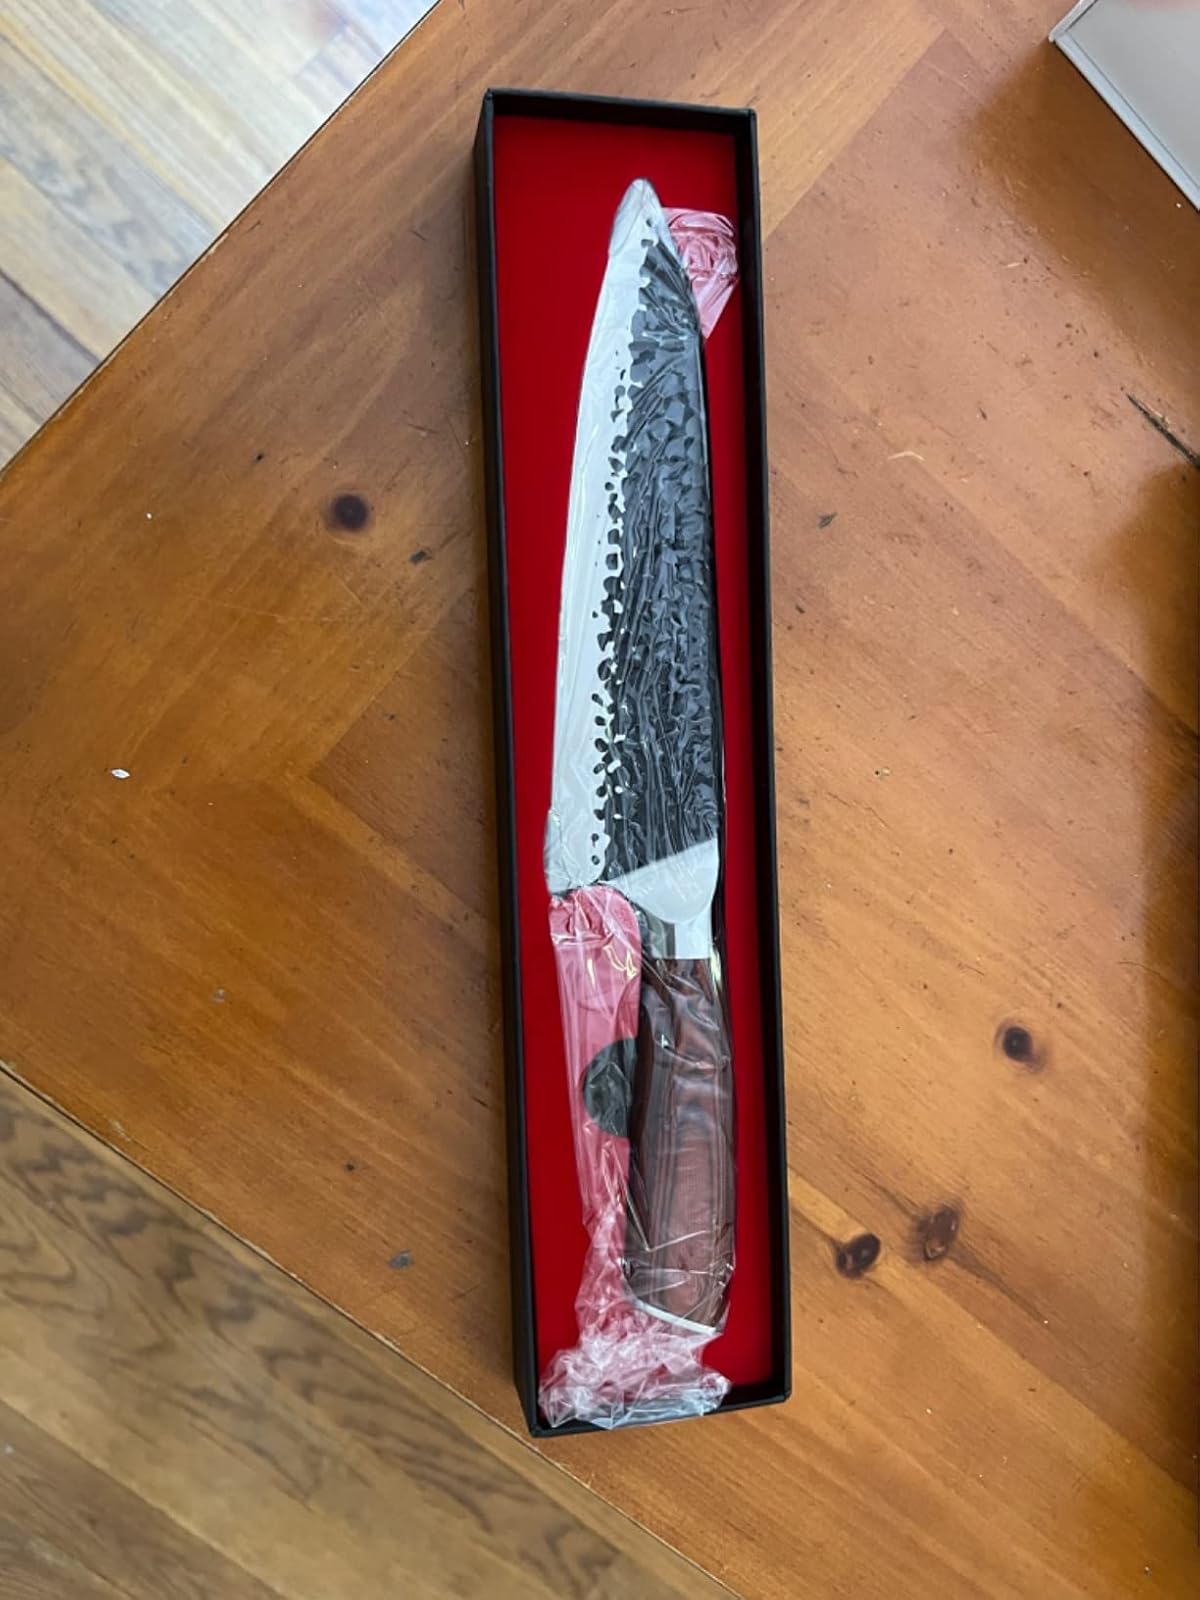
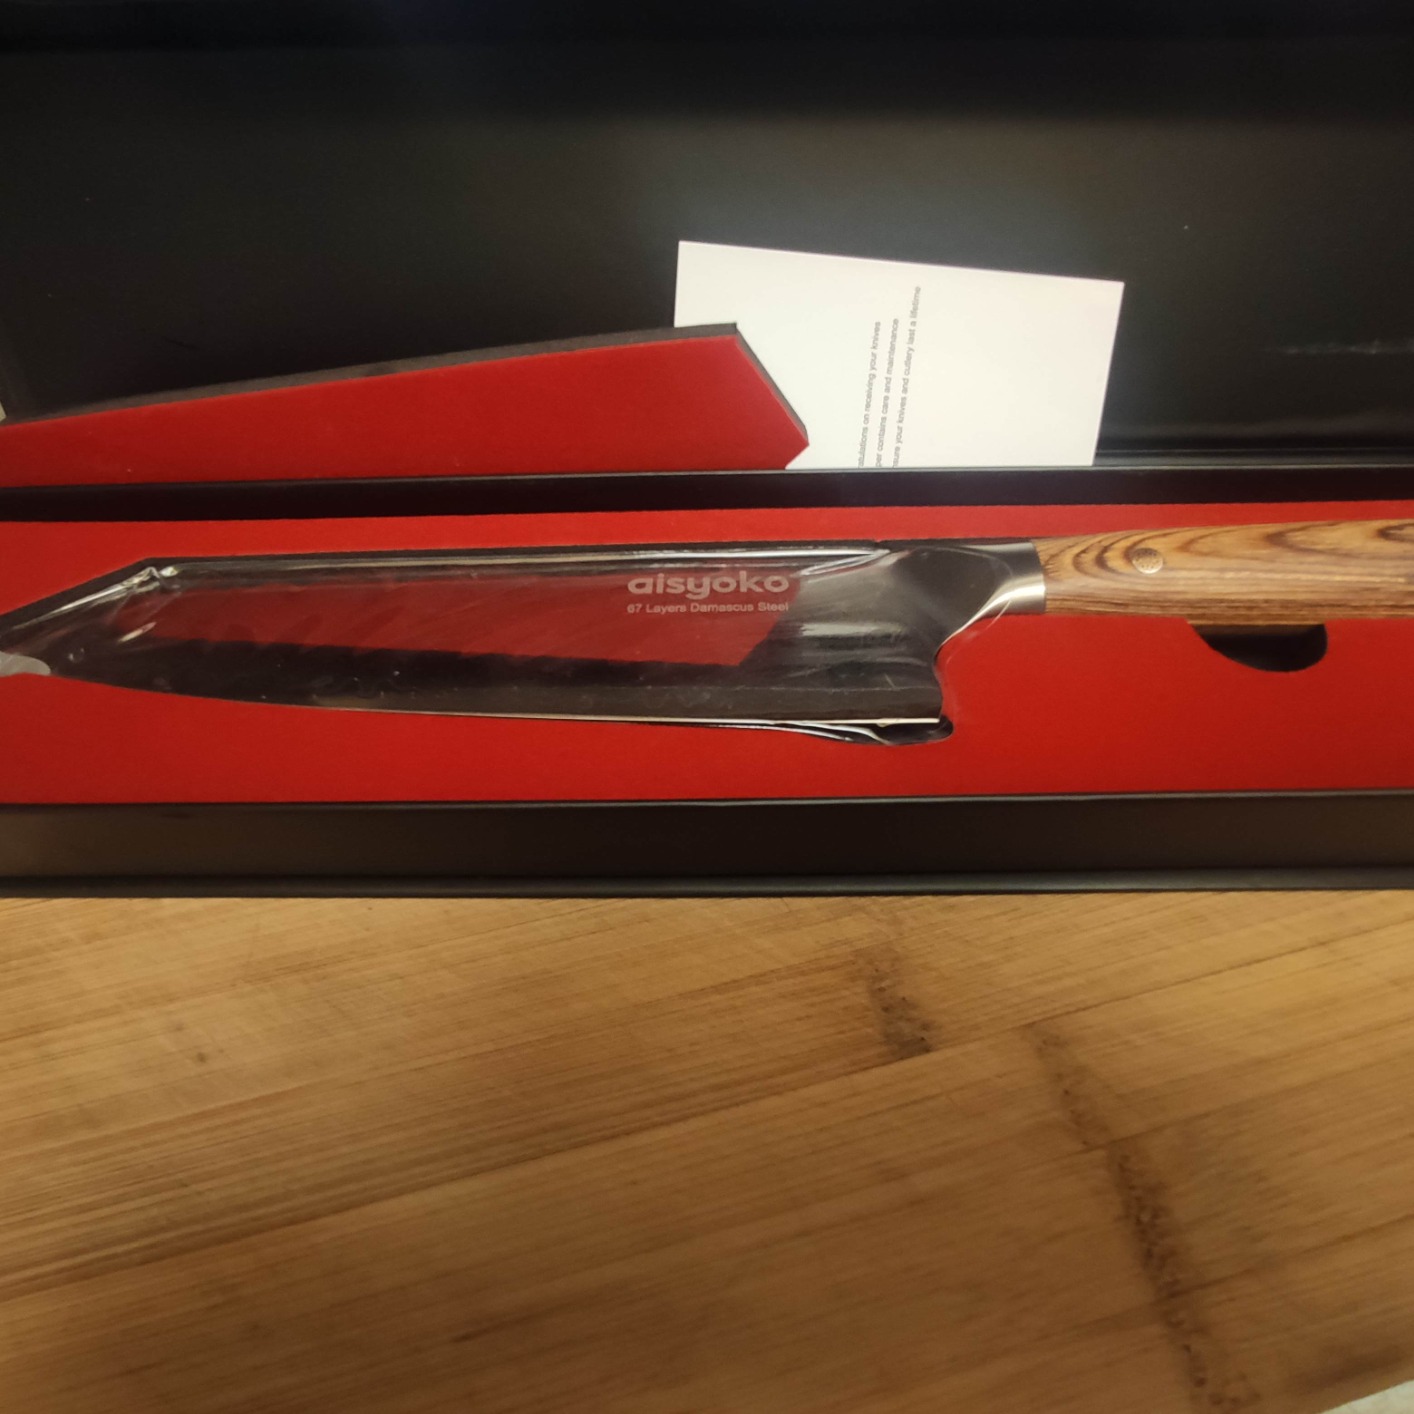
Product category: items_knife
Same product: no